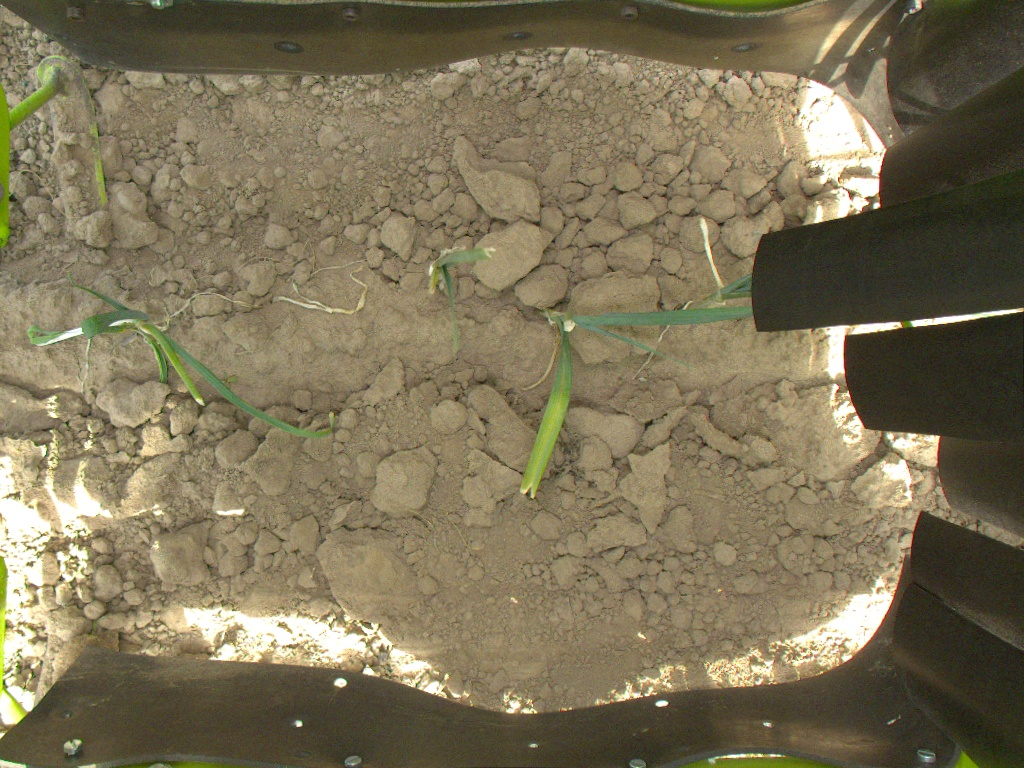
Crop: leek
Objects: leek, leek, leek, leek, stem_leek, stem_leek, stem_leek, stem_leek